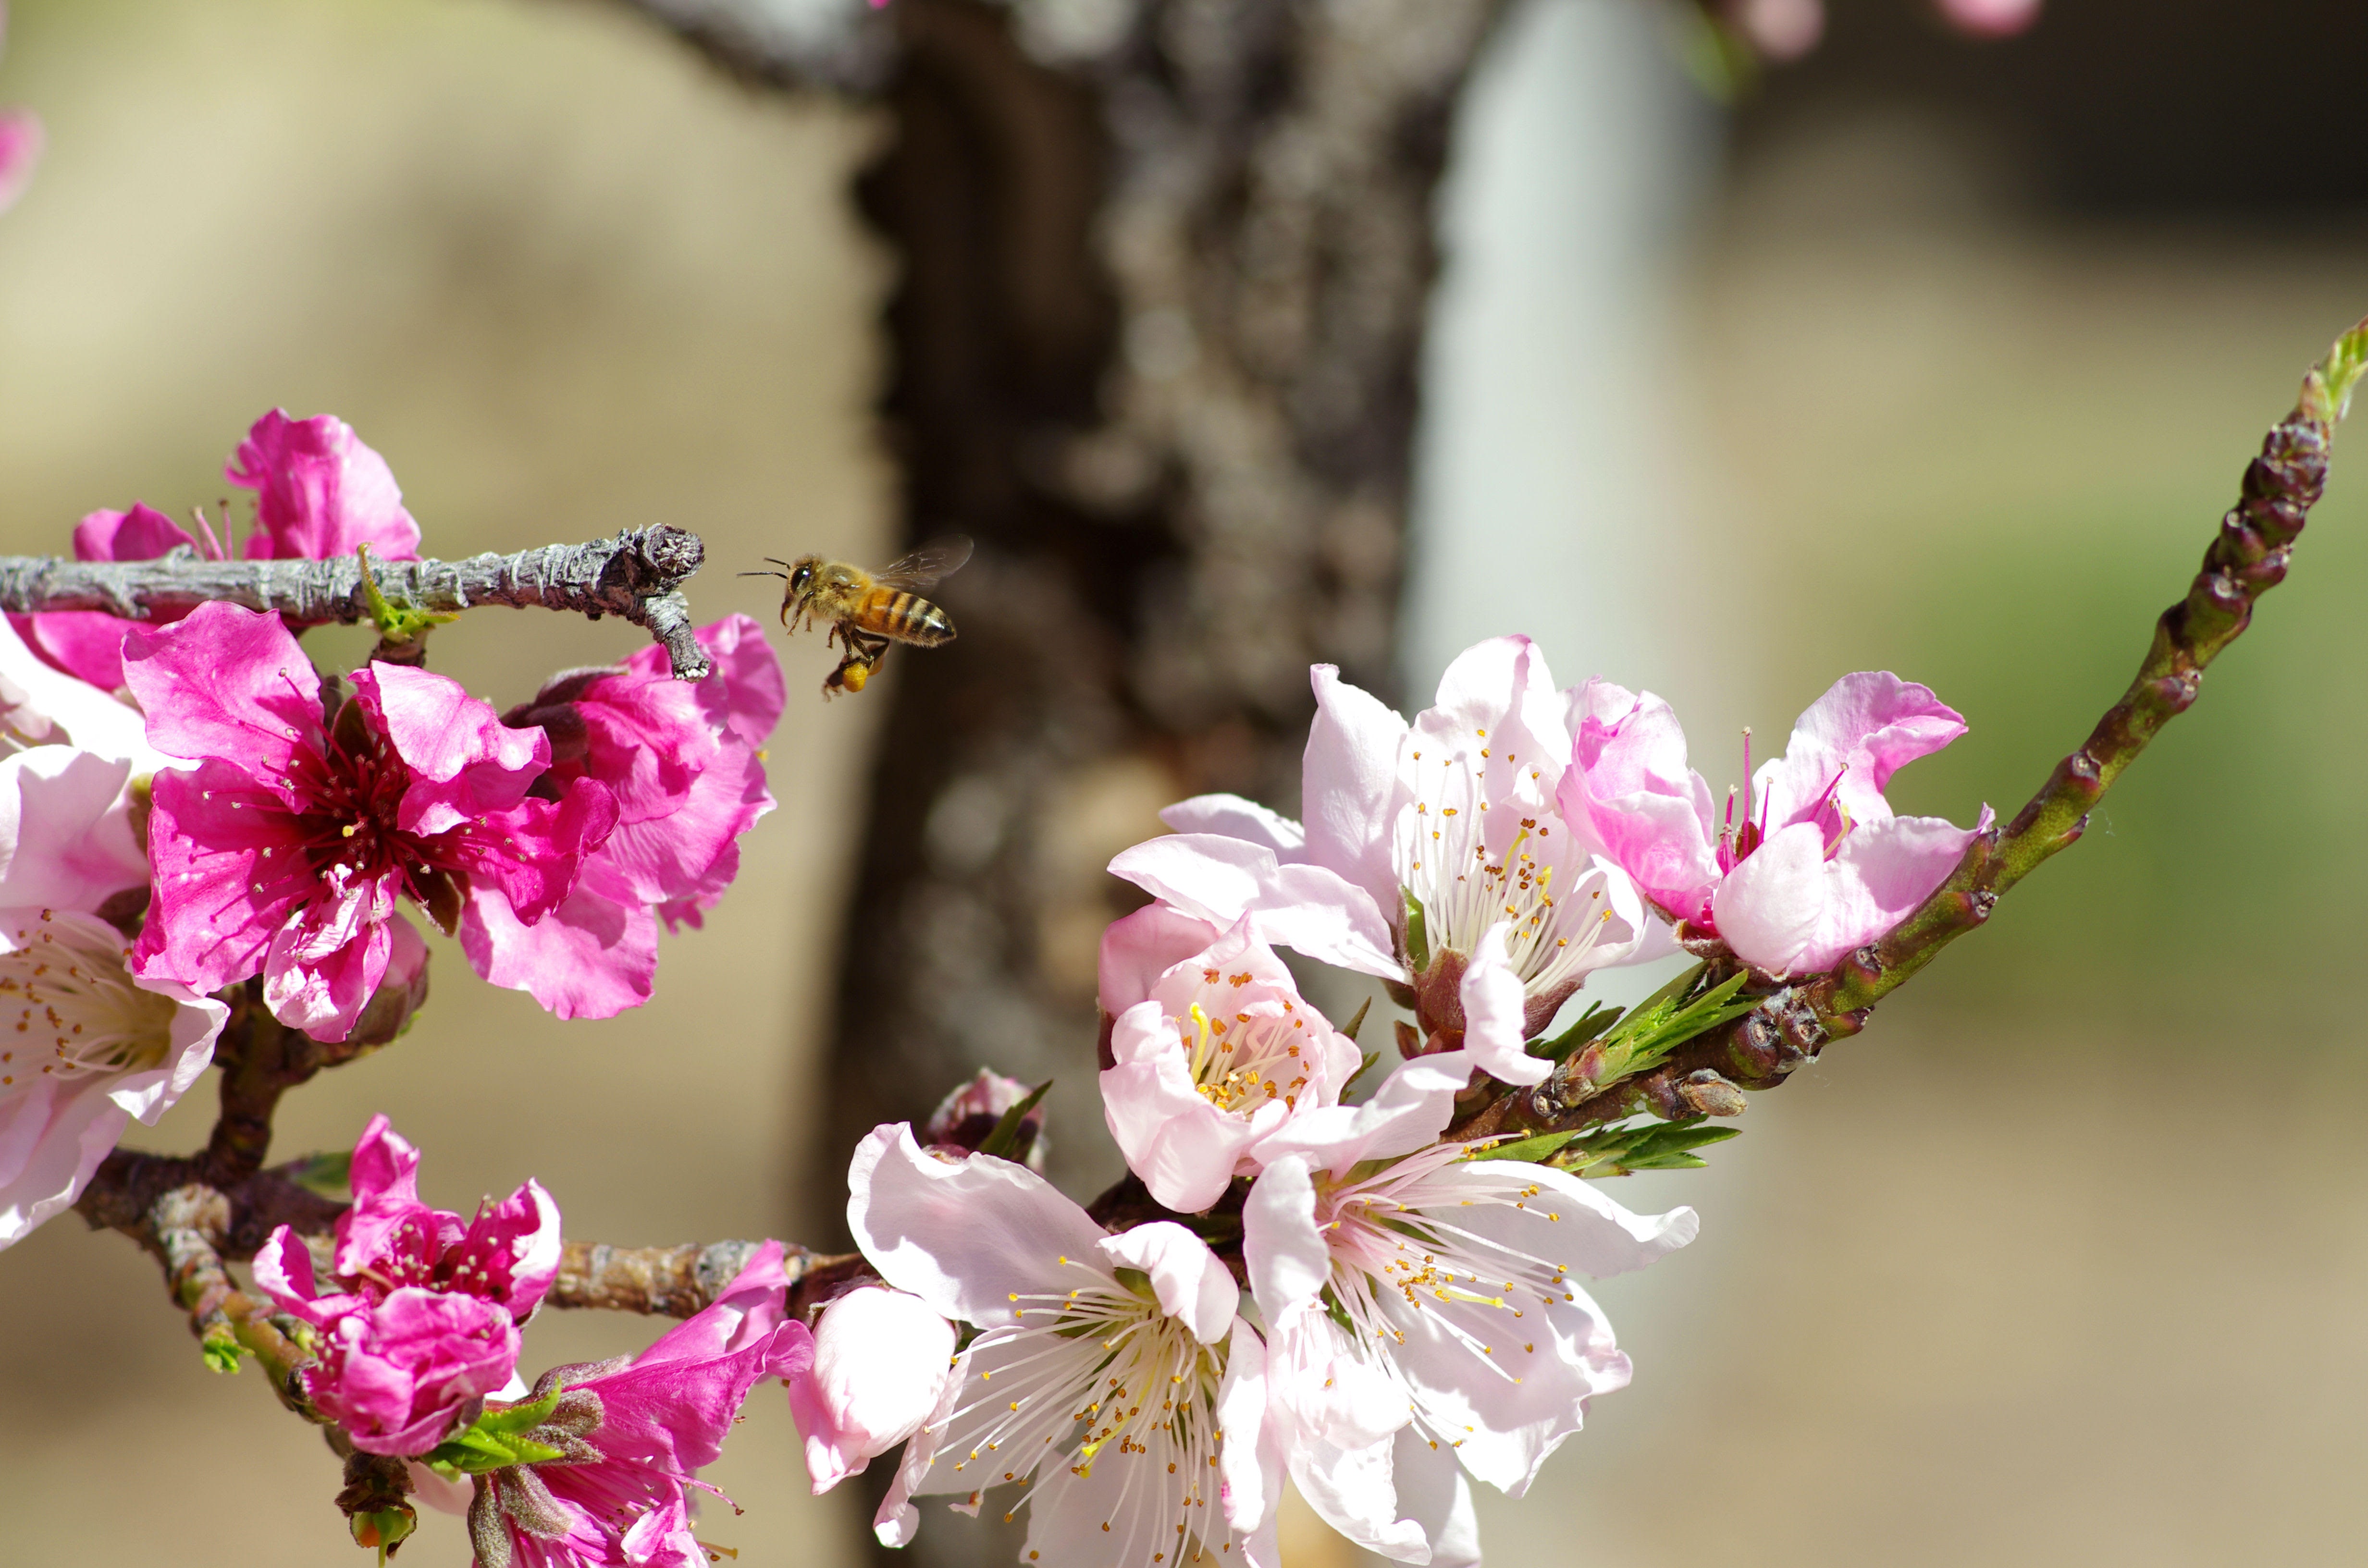
flower, spring, blossom, plant, pink, petal, cherry blossom, branch, flowering plant, tree, twig, prunus, macro photography, loosestrife and pomegranate family, plant stem, pollinator